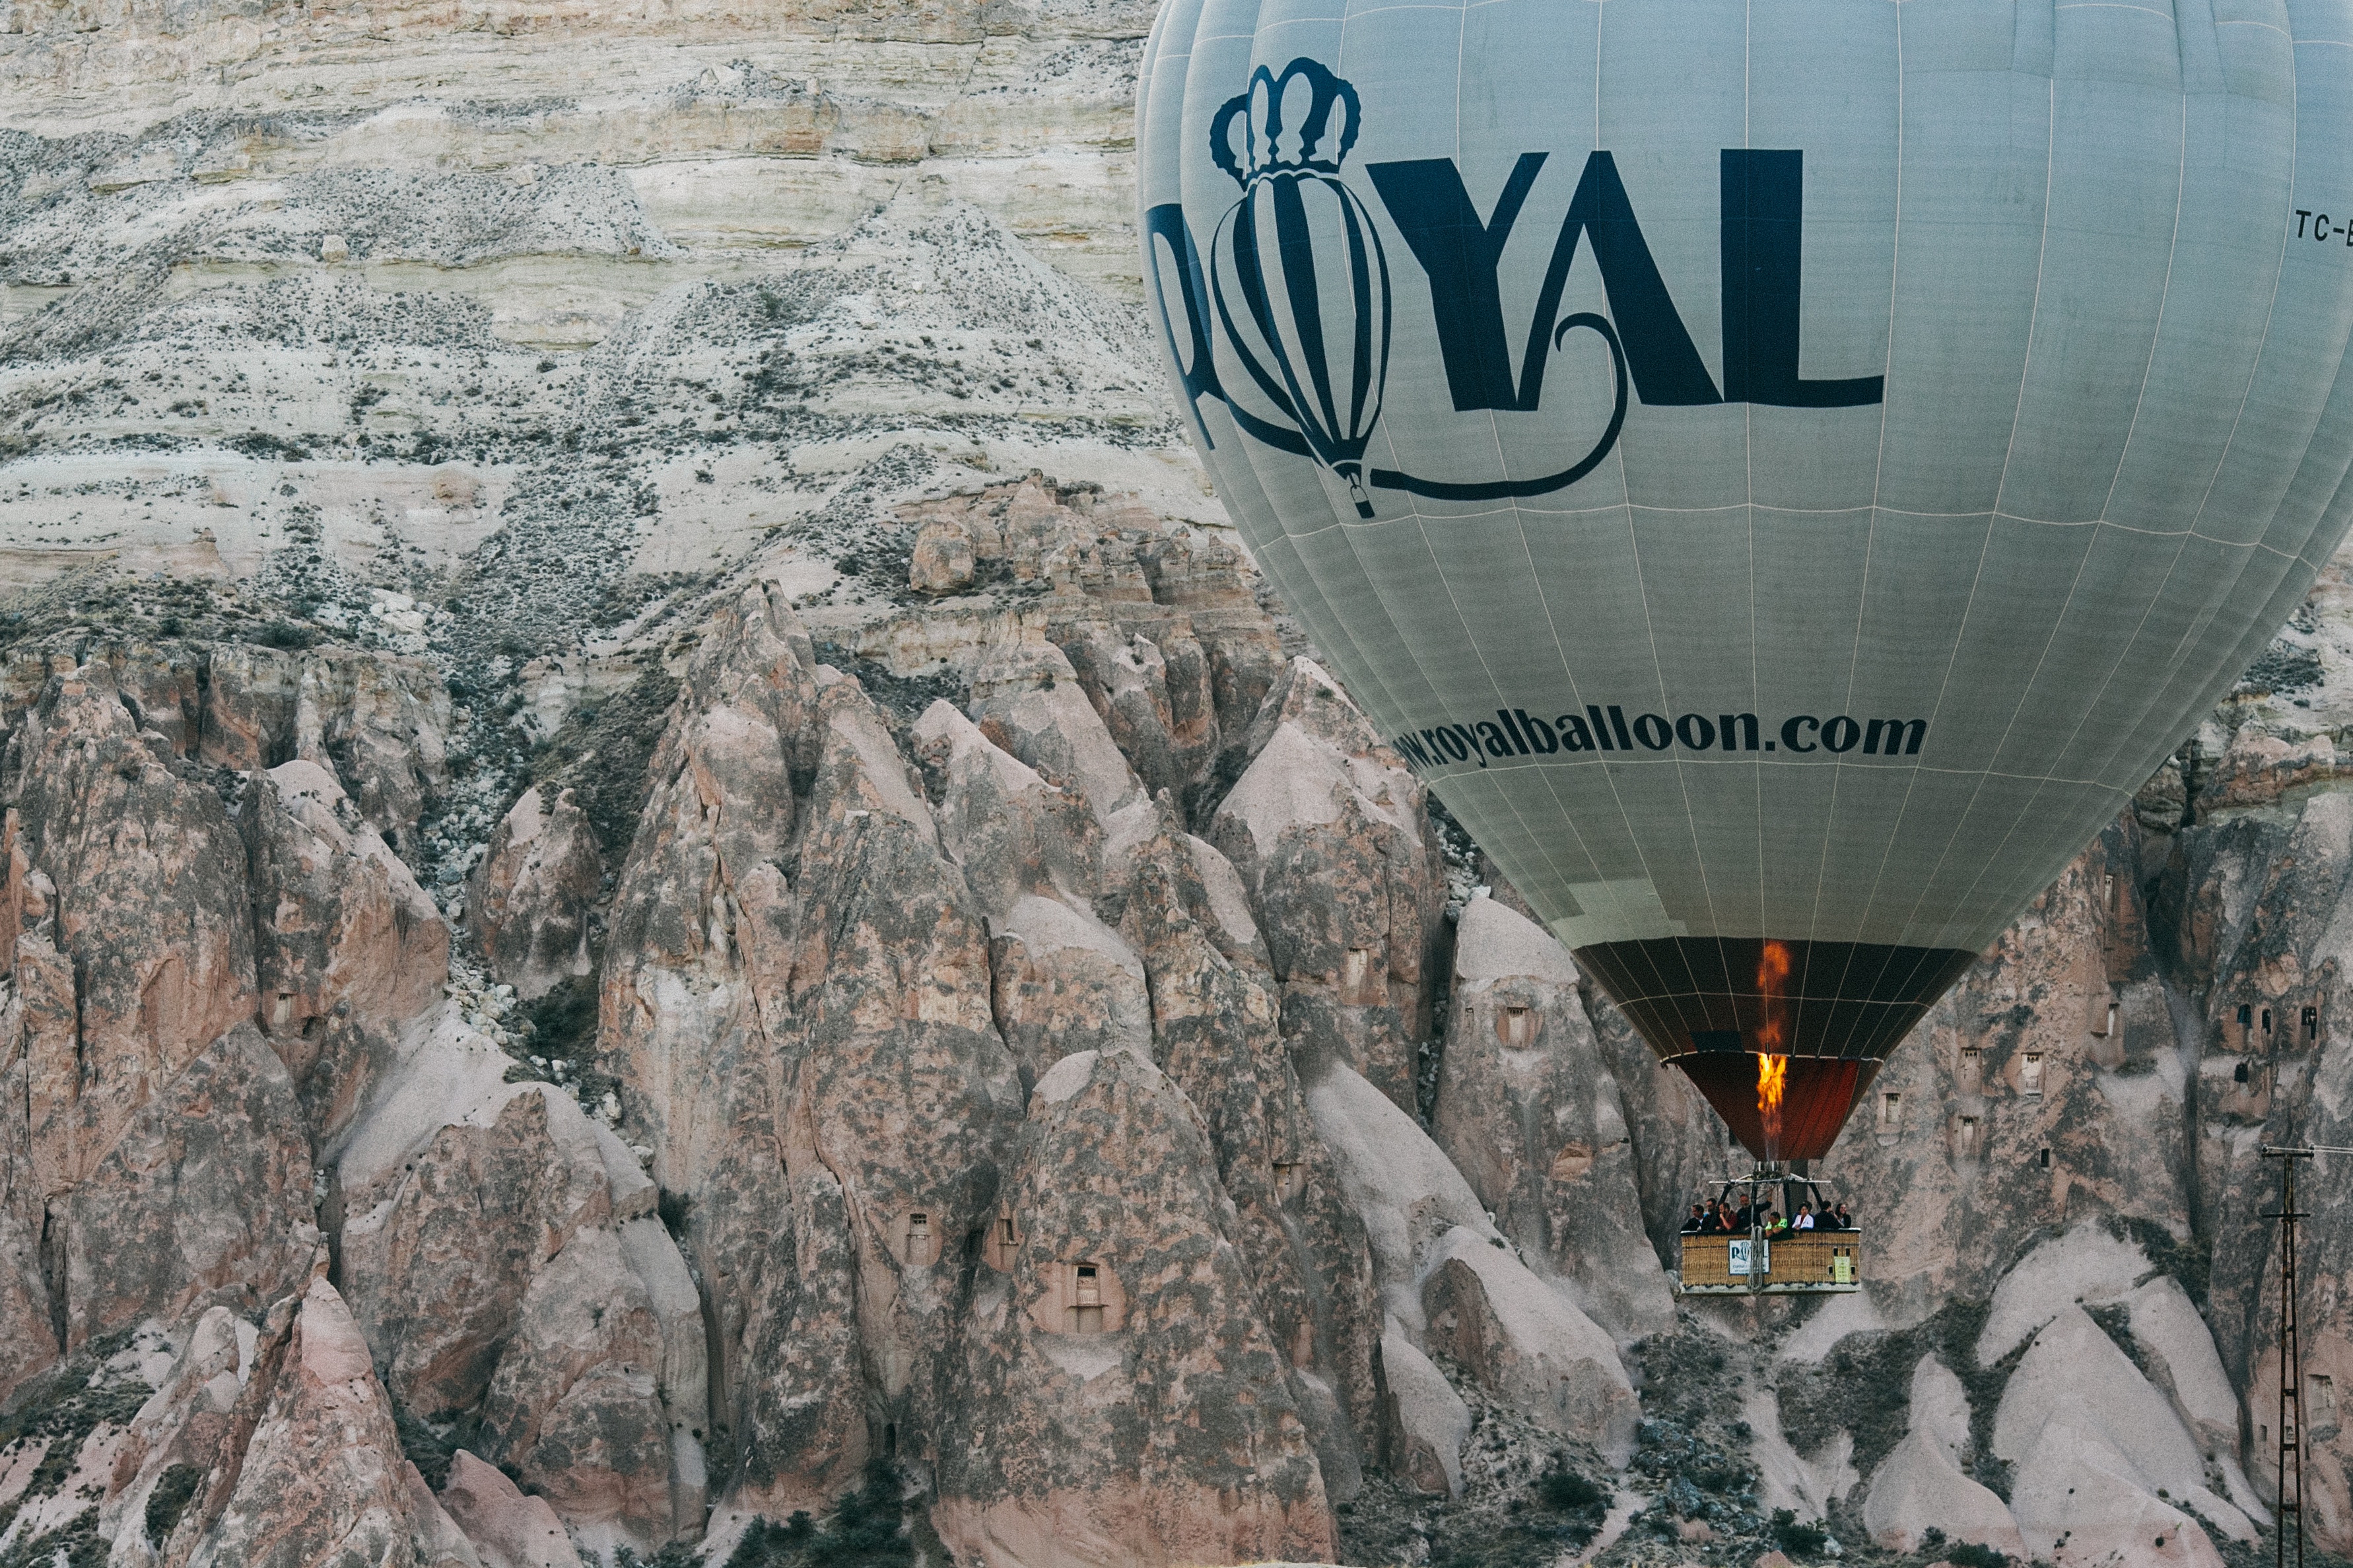
vehicle, atmosphere of earth